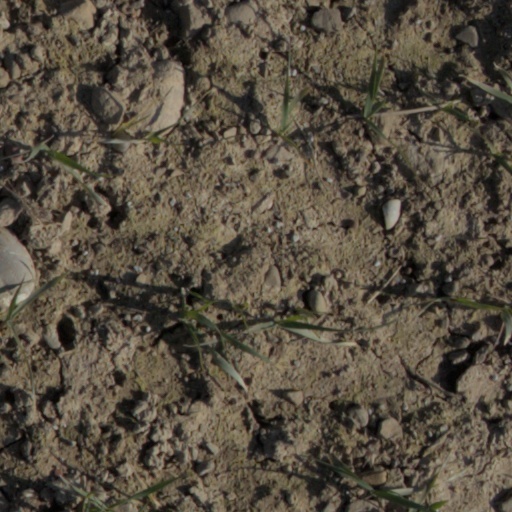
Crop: wheat